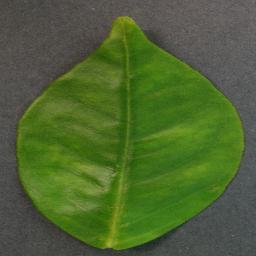
Label: Orange___Haunglongbing_(Citrus_greening)